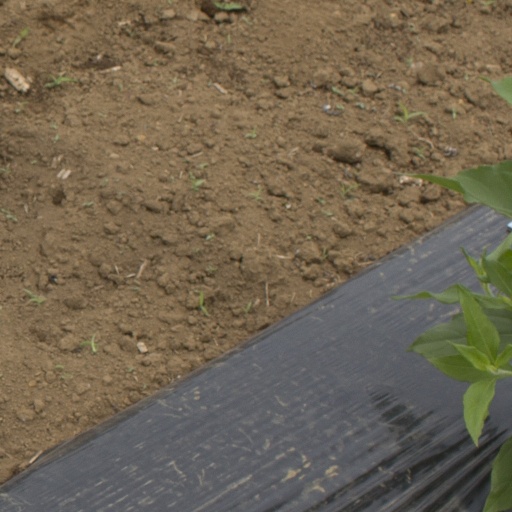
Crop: Jerusalem artichoke